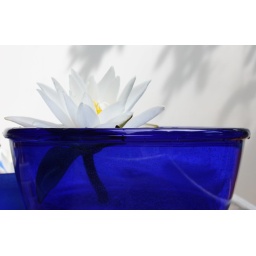
I took some Water Lilies home to look at them in another way. Just lovely in blue bowls.